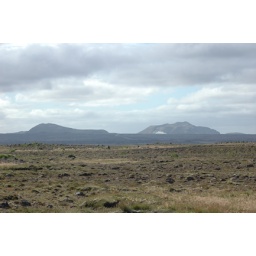
that little steam spot in front of the mountain on the right is the blue lagoon and power plant.